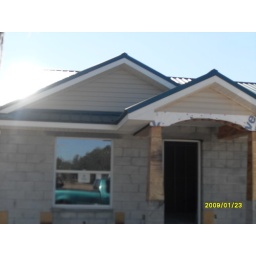
house in plant city277